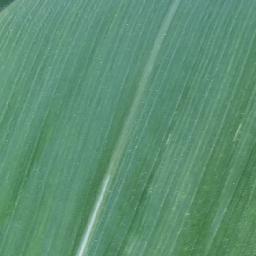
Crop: corn
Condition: (maize)_healthy